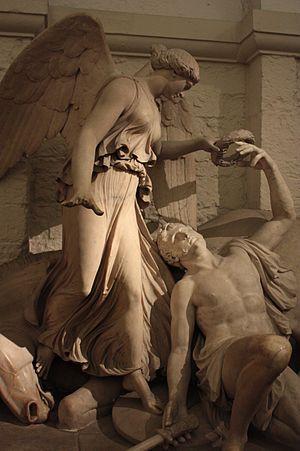
William Ponsonby, né le 13 octobre 1772 et mort le 18 juin 1815, est un officier de l'armée britannique et homme politique irlandais. Il meurt au combat pendant la bataille de Waterloo.